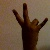
The image shows a hand gesture representing the number 7 in Indian Sign Language.